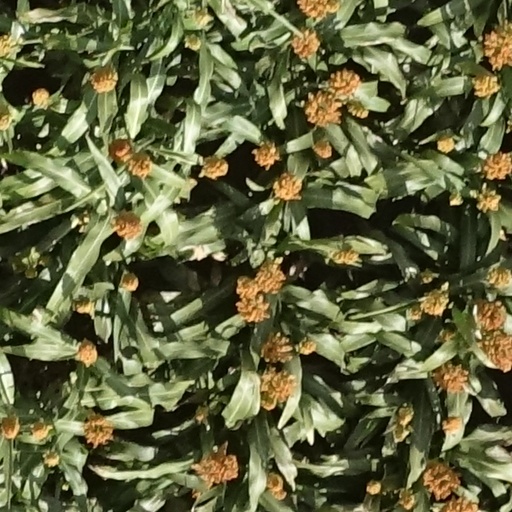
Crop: sorghum